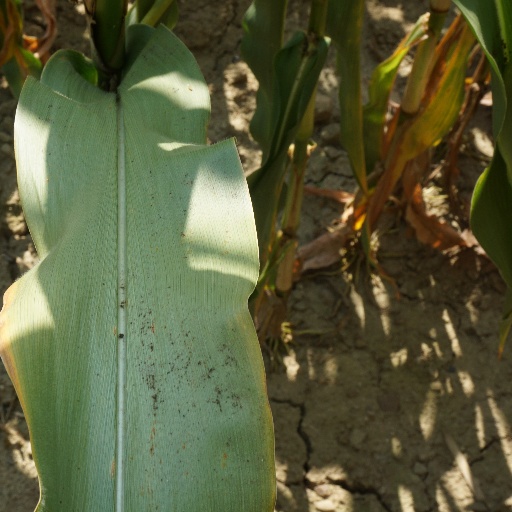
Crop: maize; corn